Eram massacre

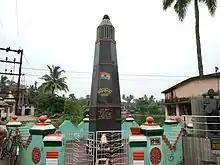
Eram’s Martyr Memorial

Eram is a small village in Basudevpur, Bhadrak from Odisha. It plays an important role in the history of Indian Independence movement. It is also known as Rakta Tirtha Eram (The Pilgrim of Blood) and the second Jallianwala Bagh of India.